Greyfriars Kirk

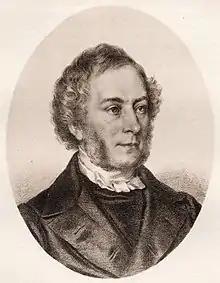
Robert Lee, who pioneered a number of liturgical reforms while minister of Old Greyfriars.

The current three-manual organ stands at the west end of the church and was built by Peter Collins of Melton Mowbray in 1989. The organ possesses almost 3,400 pipes, which are arranged in towering cases with trumpets "en chamade". Carved details on the cases by Derek Riley show Scottish plants and animals, a Franciscan Friar, and Greyfriars Bobby. Along the frieze of the towers runs the penultimate phrase of Psalm 150: ""Laudate Dominum onme quod spirat"" ("Let everything that hath breath praise the Lord"). A chamber organ stands in the north aisle: this was built around 1845 by David Hamilton of Edinburgh and purchased in 1968.